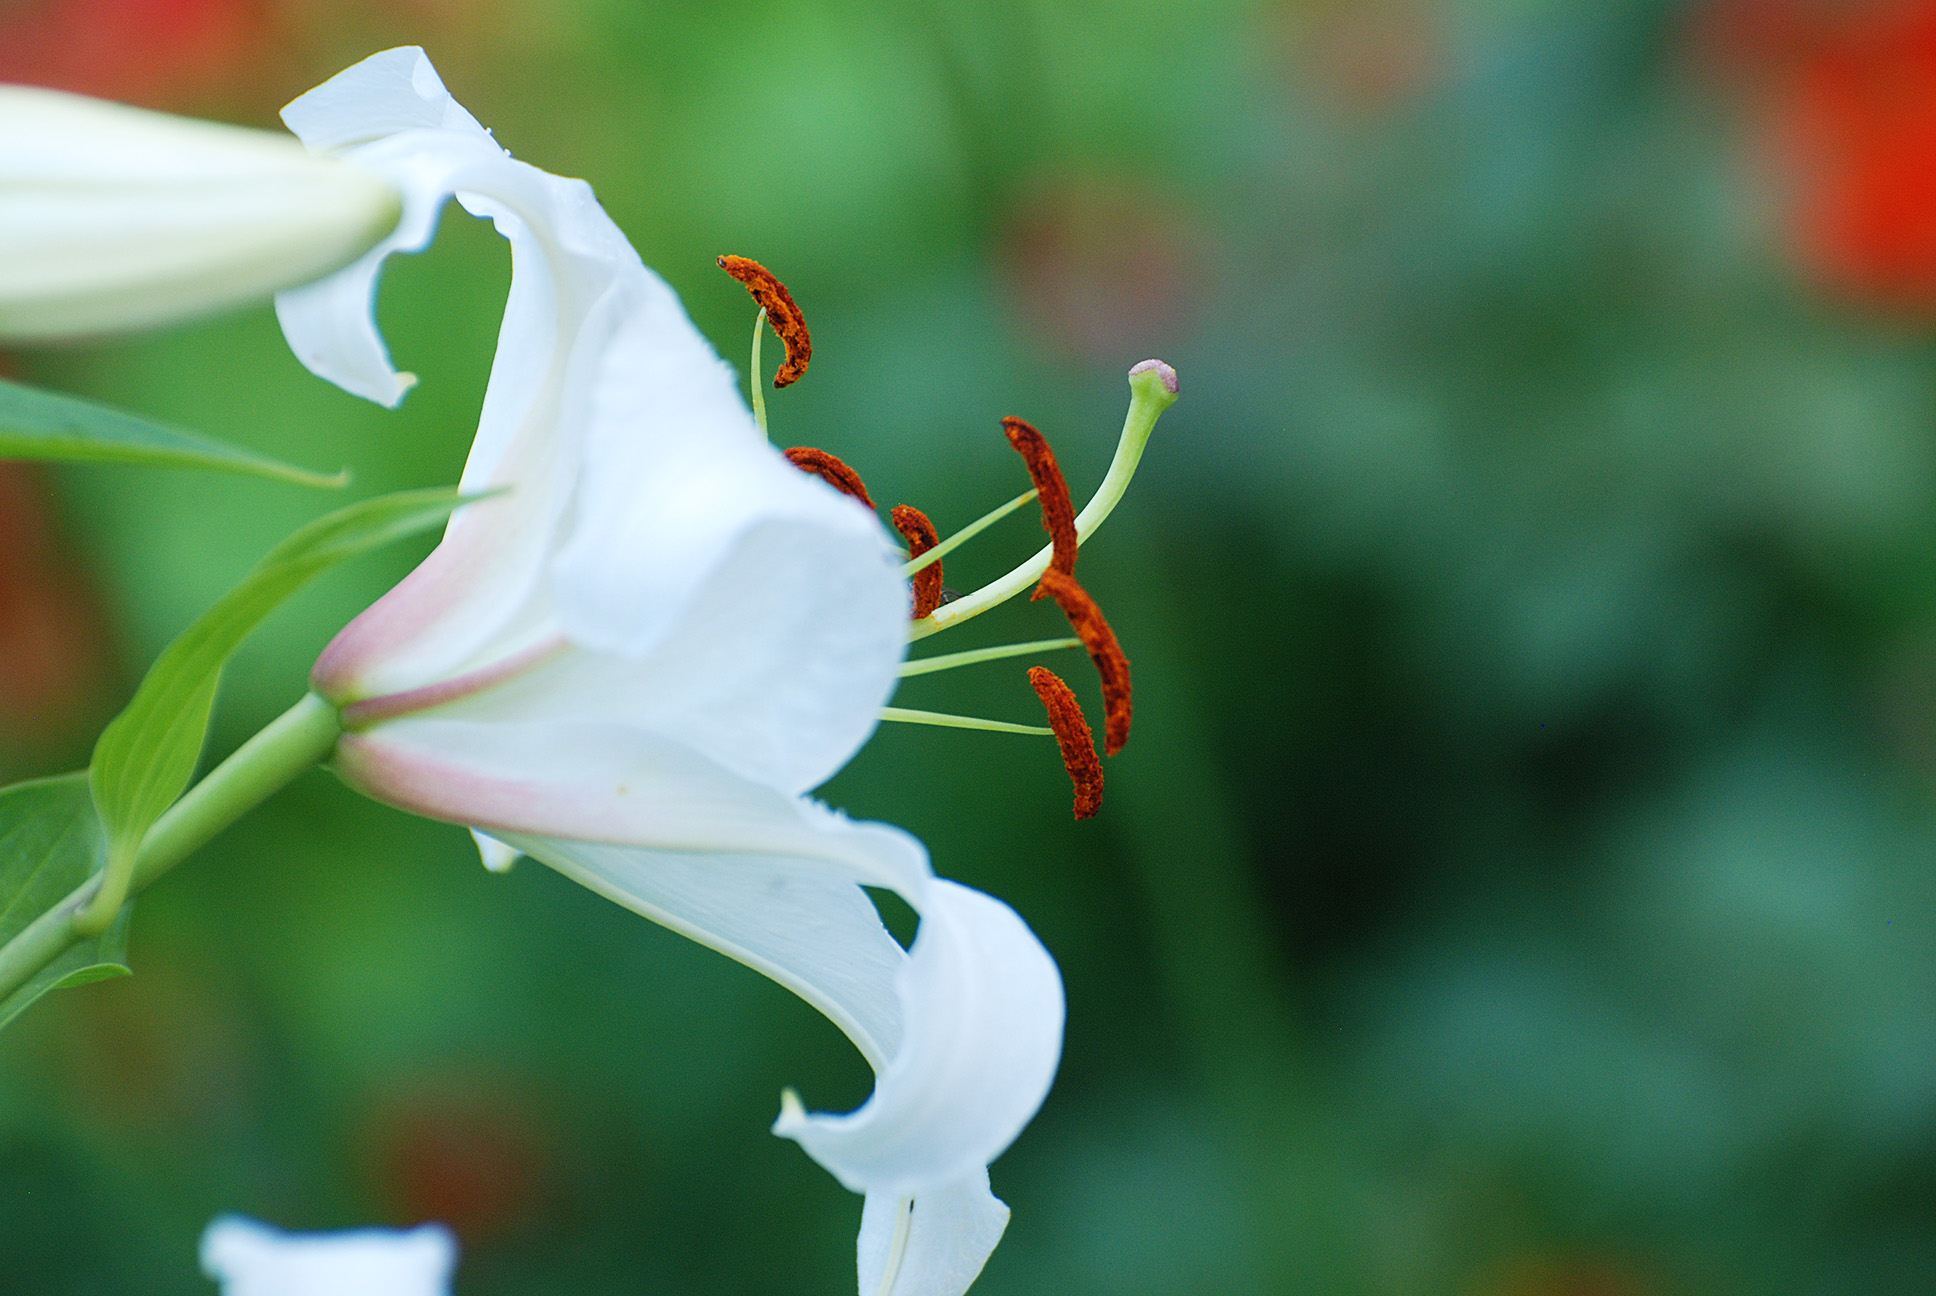
nature, blossom, plant, photography, leaf, flower, petal, europe, green, red, park, botany, nikon, flora, wildflower, flowers, close up, shrub, moscow, nikkor, lily, russia, d80, 70300mm, moskau, nikond80, moscou, 70300mmf4556gvr, sokolniki, macro photography, flowering plant, plant stem, land plant